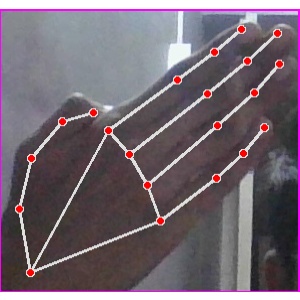
अक्षर: घ